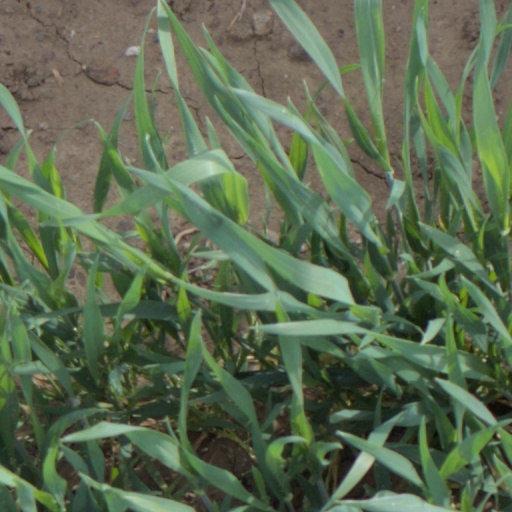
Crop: wheat